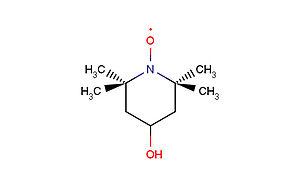
Sonde radicalaire
Une sonde radicalaire, aussi appelée marqueur de spin, est un radical, c'est-à-dire une molécule à nombre impair d'électrons, l'électron célibataire étant souvent porté par un atome d'azote. Elle porte également un groupe fonctionnel qui lui permet de se lier à d'autres molécules. Ces sondes sont principalement utilisées pour « marquer » un système non paramagnétique pour une analyse par résonance paramagnétique électronique, en particulier elles sont utilisées en biologie cellulaire pour l'étude des biopolymères, des protéines ou encore des membranes biologiques. Leurs spectres RPE permet en effet de caractériser les propriétés dynamiques et structurales du système biologique.